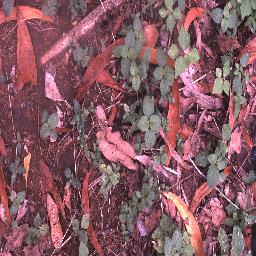
Label: negative